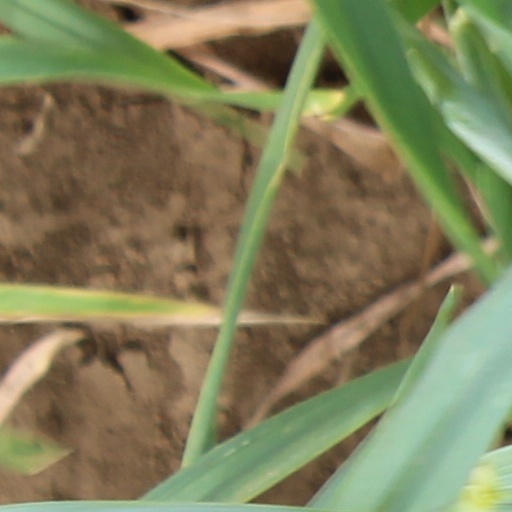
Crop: wheat